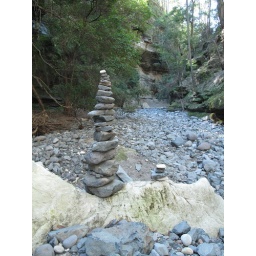
This is for you Karl - there were heaps of rock towers in this section.